Maarten van der Duin

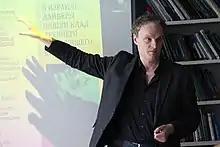
Maarten van der Duin in 2016

Maarten Laurens van der Duin (born 9 January 1967) is a Dutch scriptwriter, stage director and creative consultant.